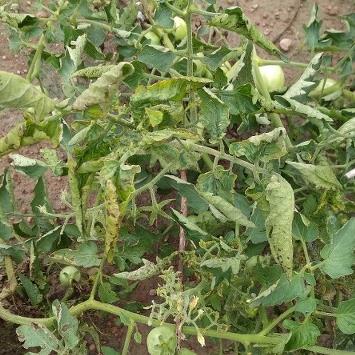
Crop: Tomato
Condition: virosis-d